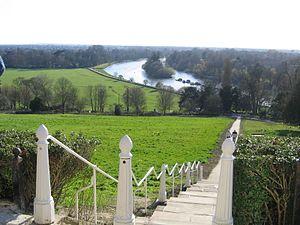
Richmond Hill est une colline de Richmond, en banlieue de Londres.